Nightbirds on Nantucket

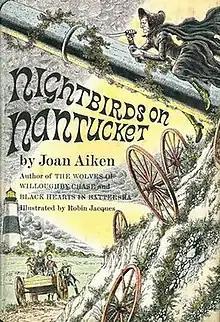

Nightbirds on Nantucket is a children's novel by Joan Aiken, first published in 1966. Taking place in an alternate history, the story presents the further adventures of Dido Twite, an eleven-year-old Victorian tomboy, aboard a whaling ship and in Nantucket.